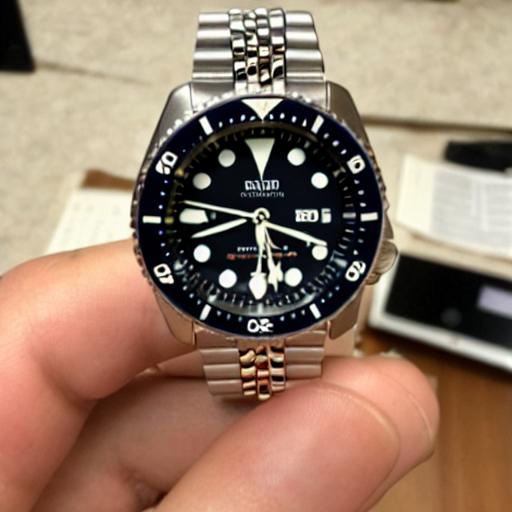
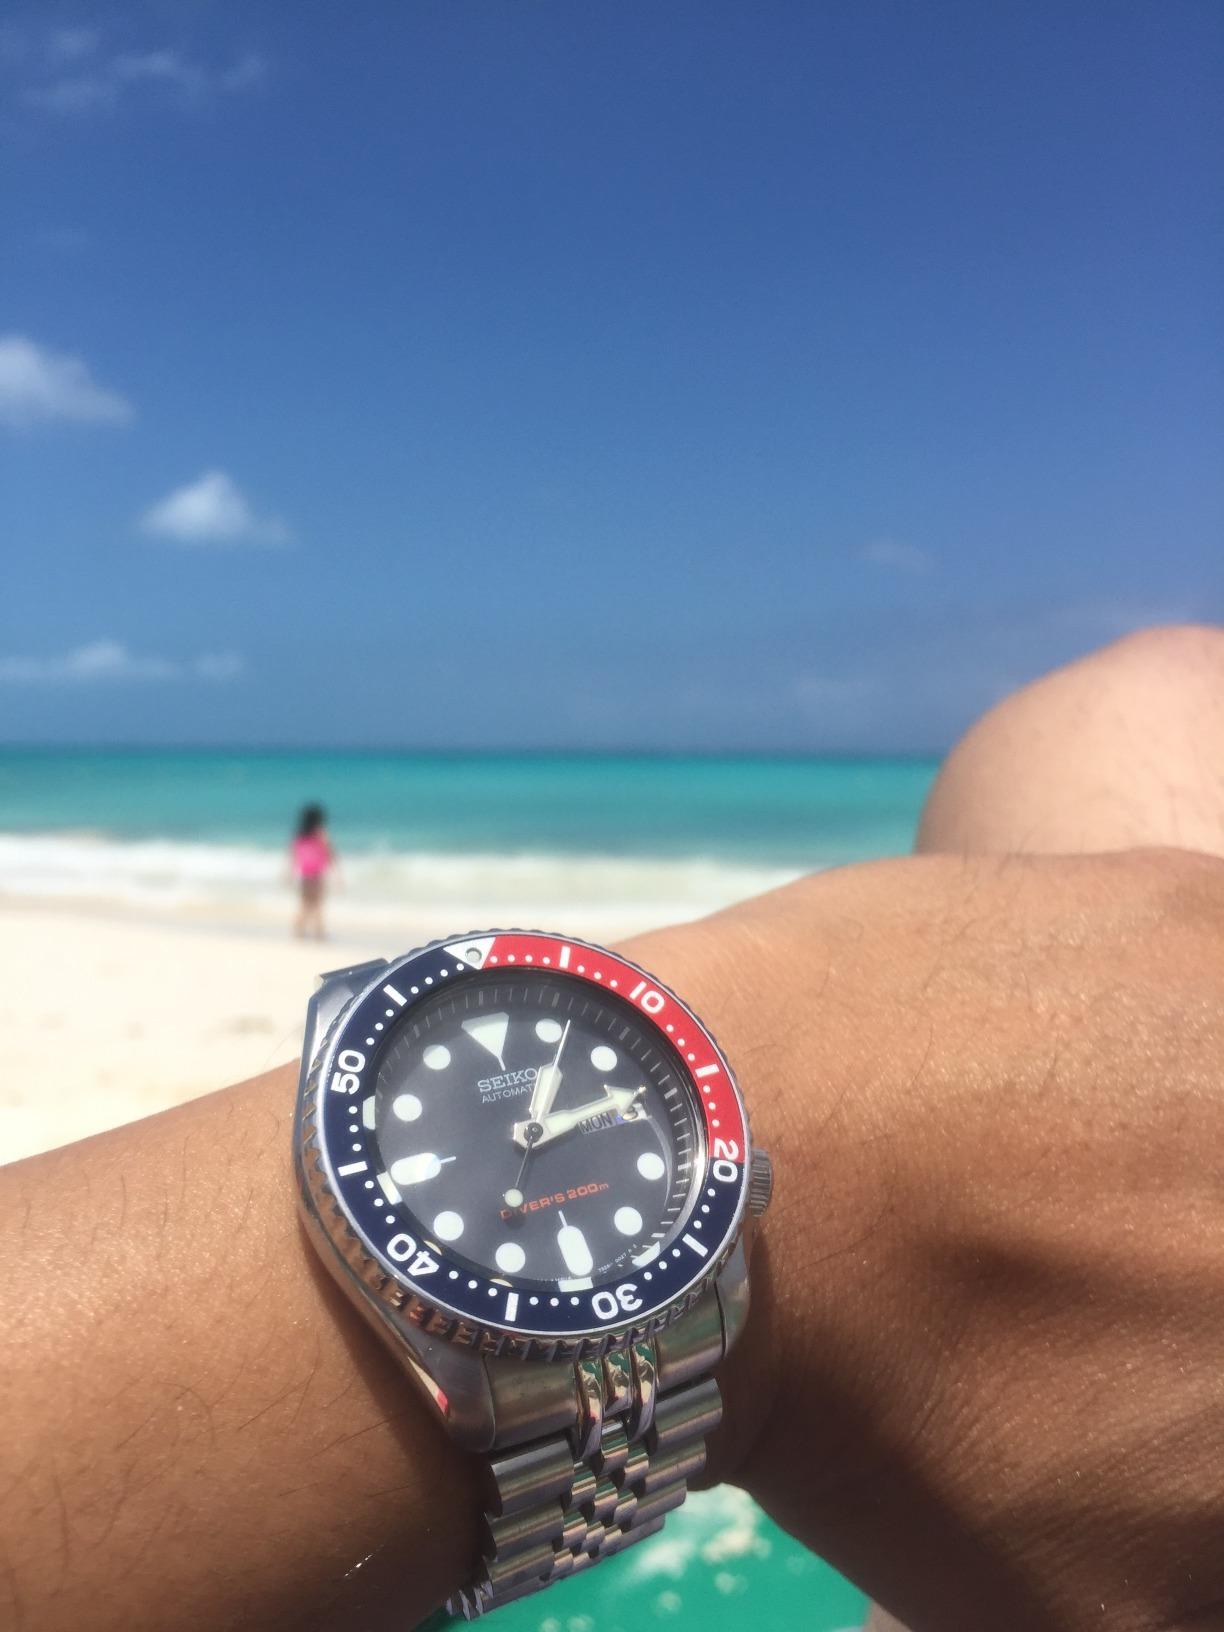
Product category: accessories_watch
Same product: no